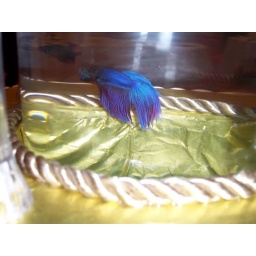
fish in bowl